Aemulor

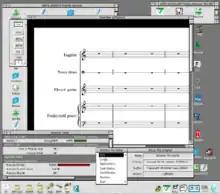
Sibelius running on the Iyonix

The software provides full 26-bit emulation for applications written in C and ARM assembly language. It employs an XScale-optimised ARM code interpreter, supports SWI emulation from to 5, flag preservation and creation of dynamic areas in low memory. Support for running A310Emu is included, allowing users to further emulate earlier versions of the OS, going back to Arthur. , due to the memory remapping employed, native 32-bit applications are restricted to a maximum size of 28Mb while Aemulor is running.